Paz Buttedahl

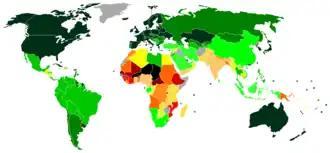
World map indicating Education Index (according to 2007/2008 Human Development Report)

Buttedahl attended a boarding school that was run by nuns. Feeling an affinity with the nuns' lifestyle, she joined their order, the Teresian Carmelite Missionaries in the World (CMT), after graduating from high school and was sent to work at a convent located in Nogoyá, Argentina: Santa Teresa delle Suore Carmelitane Missionarie Teresiane. After several years at the convent and prior to taking her nun's vows, she decided to pursue education, thereby terminating her service at the convent. She became an elementary school teacher at Immaculata of Buenos Aires"," a private Roman Catholic all-girls school in Argentina.